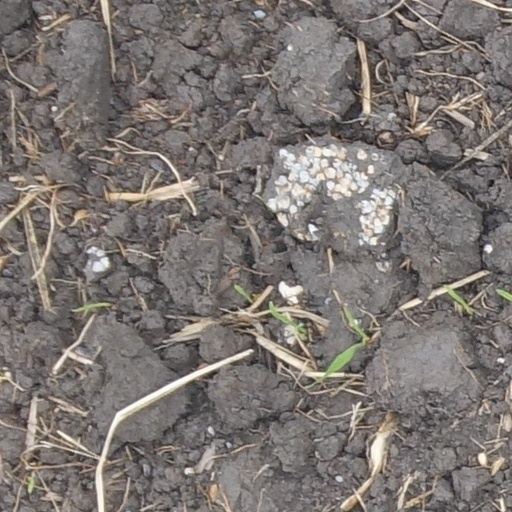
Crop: wheat